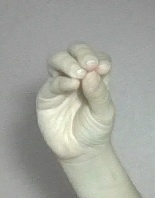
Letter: ha